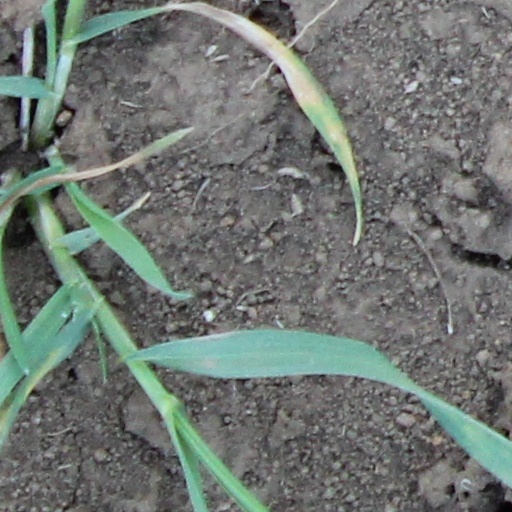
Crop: wheat